Scapino

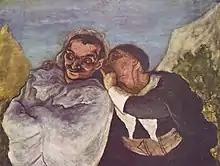
"Crispin et Scapin - Scapin et Silvestre" Honoré Victorin Daumier

From Molière's "Les Fourberies de Scapin":